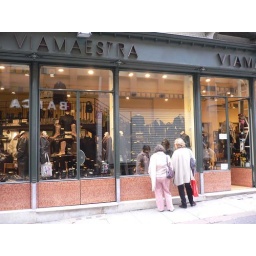
Two women admiring shoes in window (Italy)